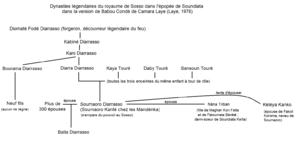
Arbre généalogique des dynasties du royaume de Sosso dans l'épopée de Soundiata, dans la version de Babou Condé et Camara Laye publiée par Camara Laye dans Le Maître de la parole en 1978. Soumaoro Diarrasso, également connu sous le nom de Soumaoro Kanté, est le principal adversaire de Soundiata Keïta dans l'épopée mandingue.
Soumaoro Kanté est un roi africain ayant régné au XIIIᵉ siècle dans le Royaume de Sosso, dans la région de Koulikoro. Dans l'épopée de Soundiata, dérivée de la vie réelle de Soundiata Keïta, il est le principal adversaire de ce dernier et il apparaît comme un roi sorcier doté de puissants pouvoirs.